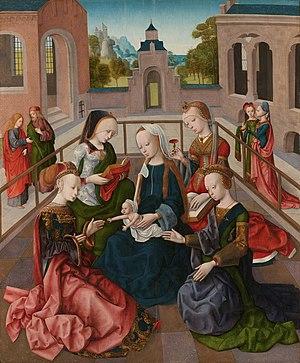
Le Maître de la Virgo inter Virgines est un peintre et sculpteur anonyme néerlandais actif à Delft entre 1483 et 1498. Il est nommé d'après le retable de la Vierge avec les saintes Catherine, Cécile, Ursule et Barbe qui ornait jadis l'intérieur du couvent de Konigsveld, et est aujourd'hui exposé au Rijksmuseum à Amsterdam.